Save Darfur Coalition

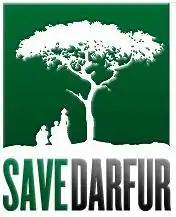
The Save Darfur Logo.

The Save Darfur Coalition was an advocacy group that attempted "to raise public awareness and mobilize a massive response to the atrocities in Sudan's western region of Darfur." It was headquartered in Washington, D.C. It was a coalition of more than 190 religious, political, and human rights organizations. It campaigned for a response to the atrocities of the War in Darfur, which had culminated in a humanitarian crisis. According to the Darfur genocide page, 300,000 civilians died and 2.7 million people were displaced between the years of 2003 and 2008.